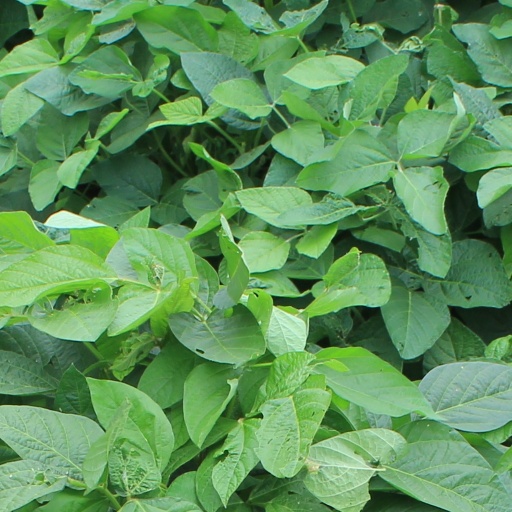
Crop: soybean